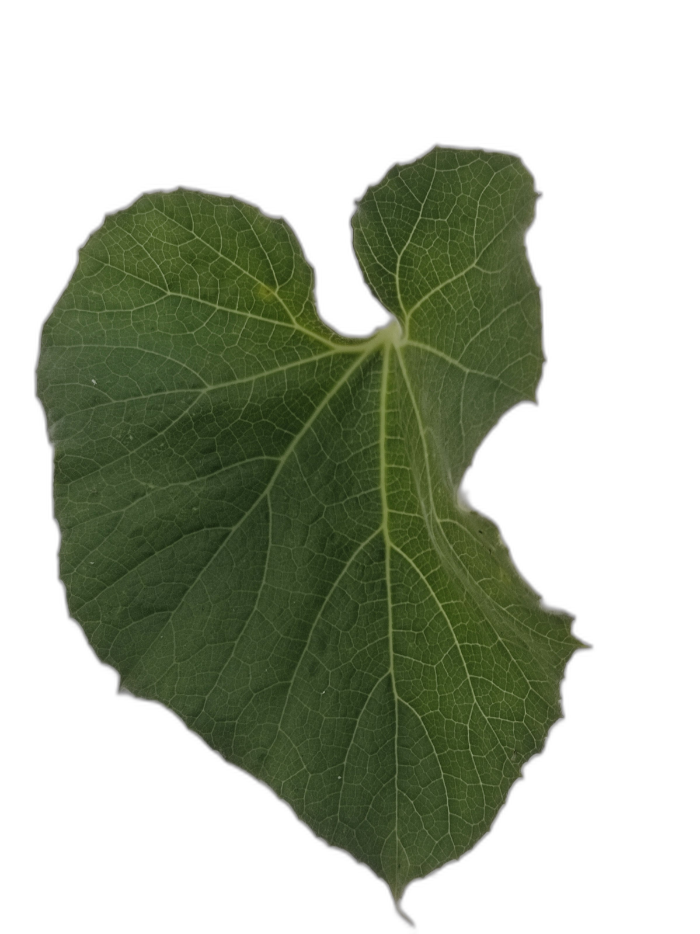
Crop: Bottle Gourd
Label: Healthy